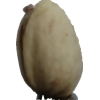
Label: pistachio